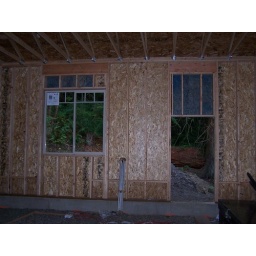
window and door in the garage